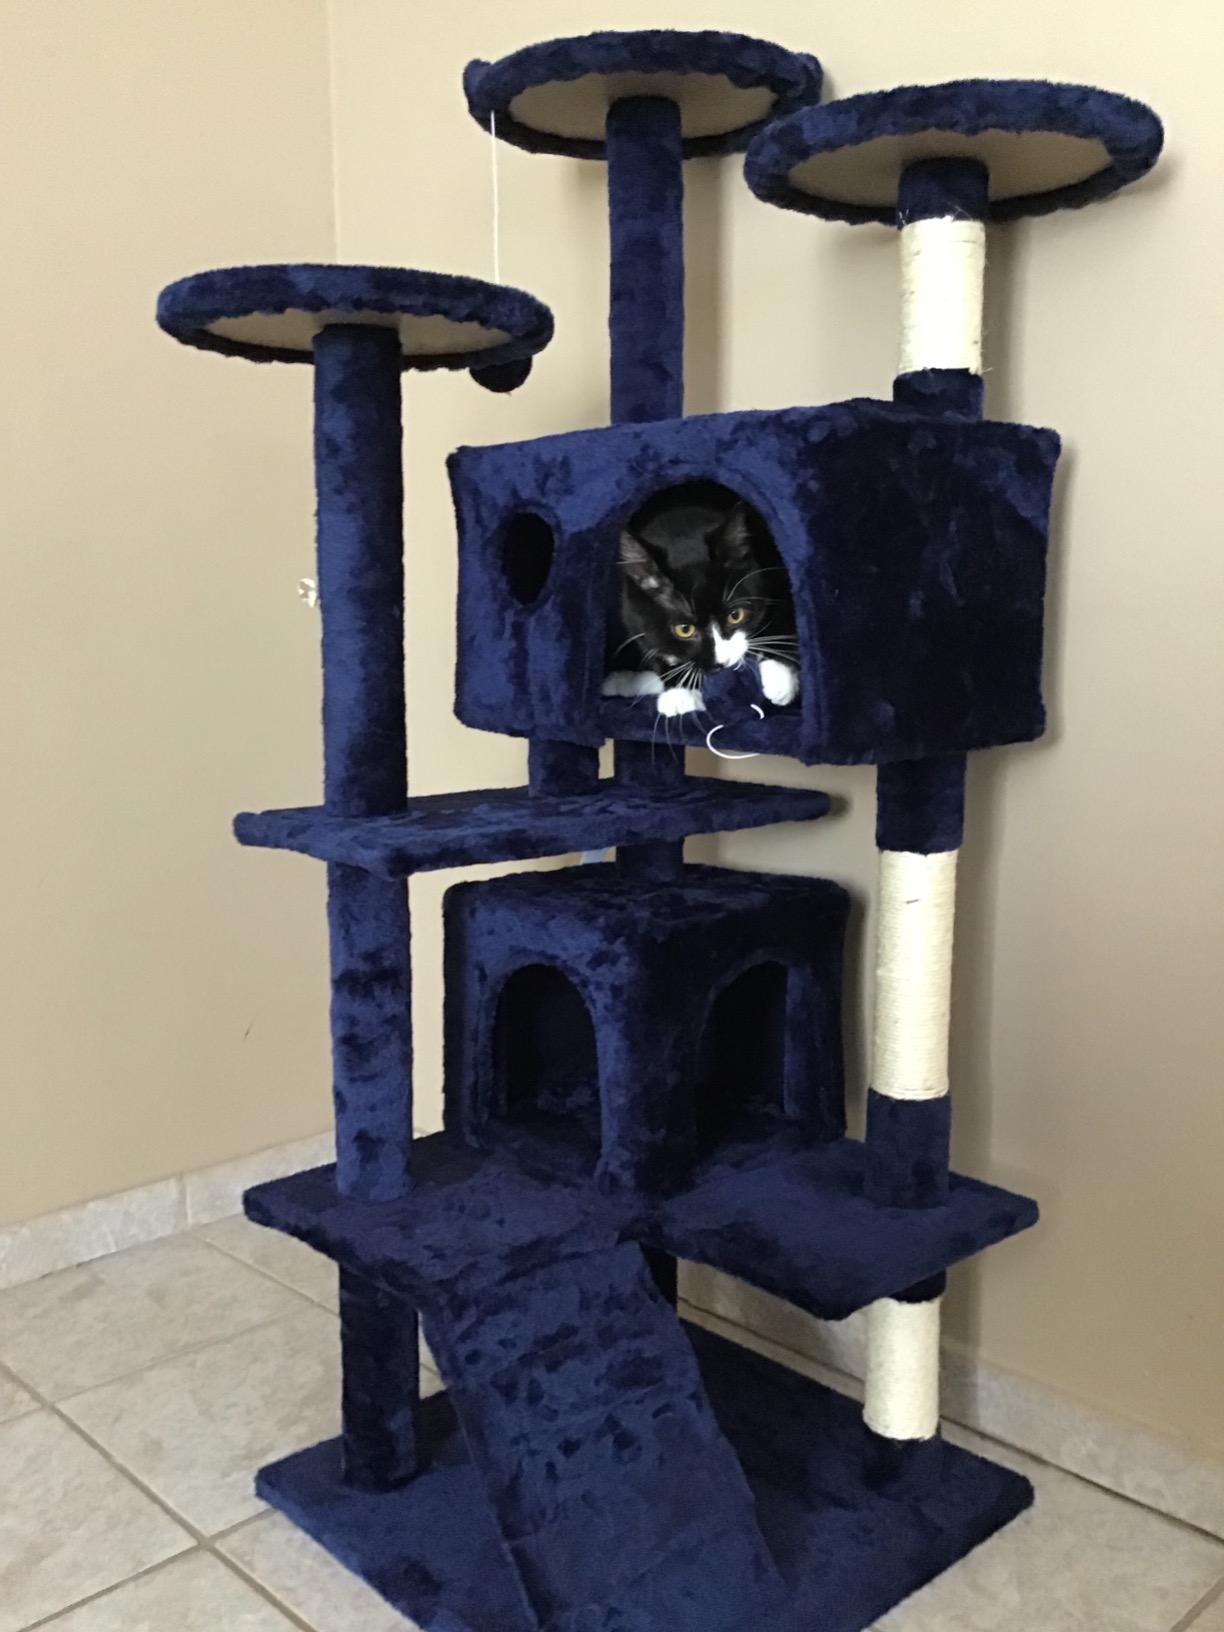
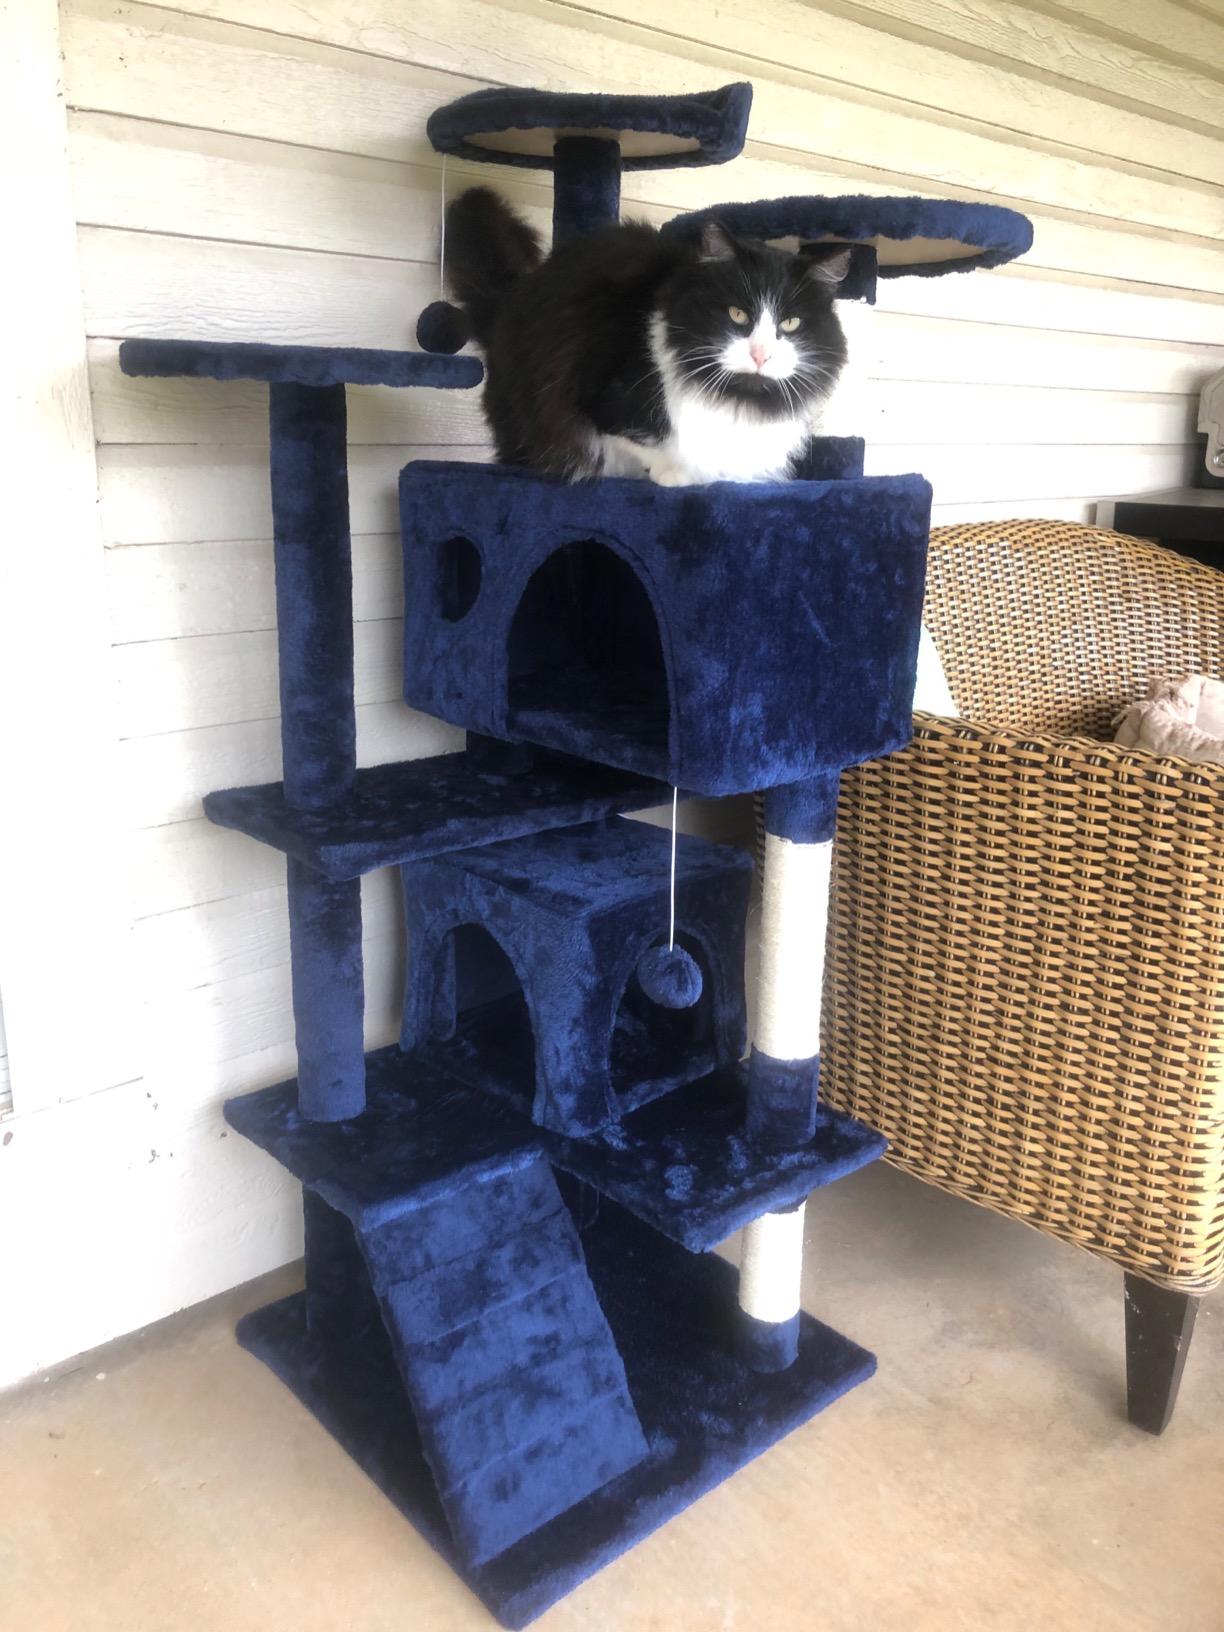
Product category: items_cat tree
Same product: yes